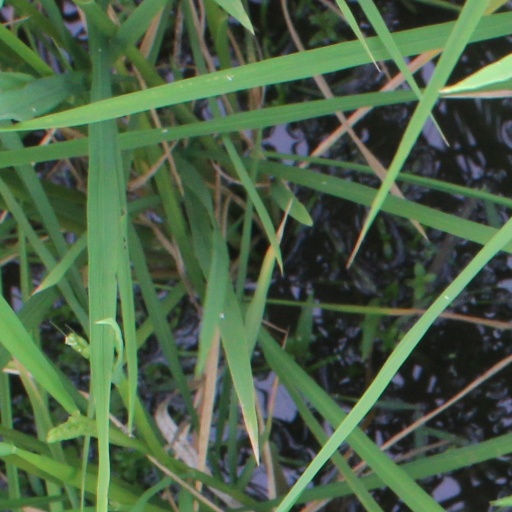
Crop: rice